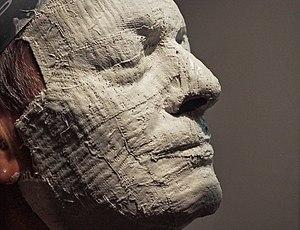
Execution de moulage en plâtre du visage, avec bandes plattrés realization de Eduardo Luongo